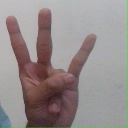
अक्षर: क्ष